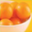
Label: orange